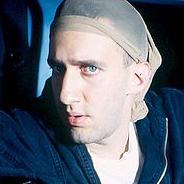
Age: 26